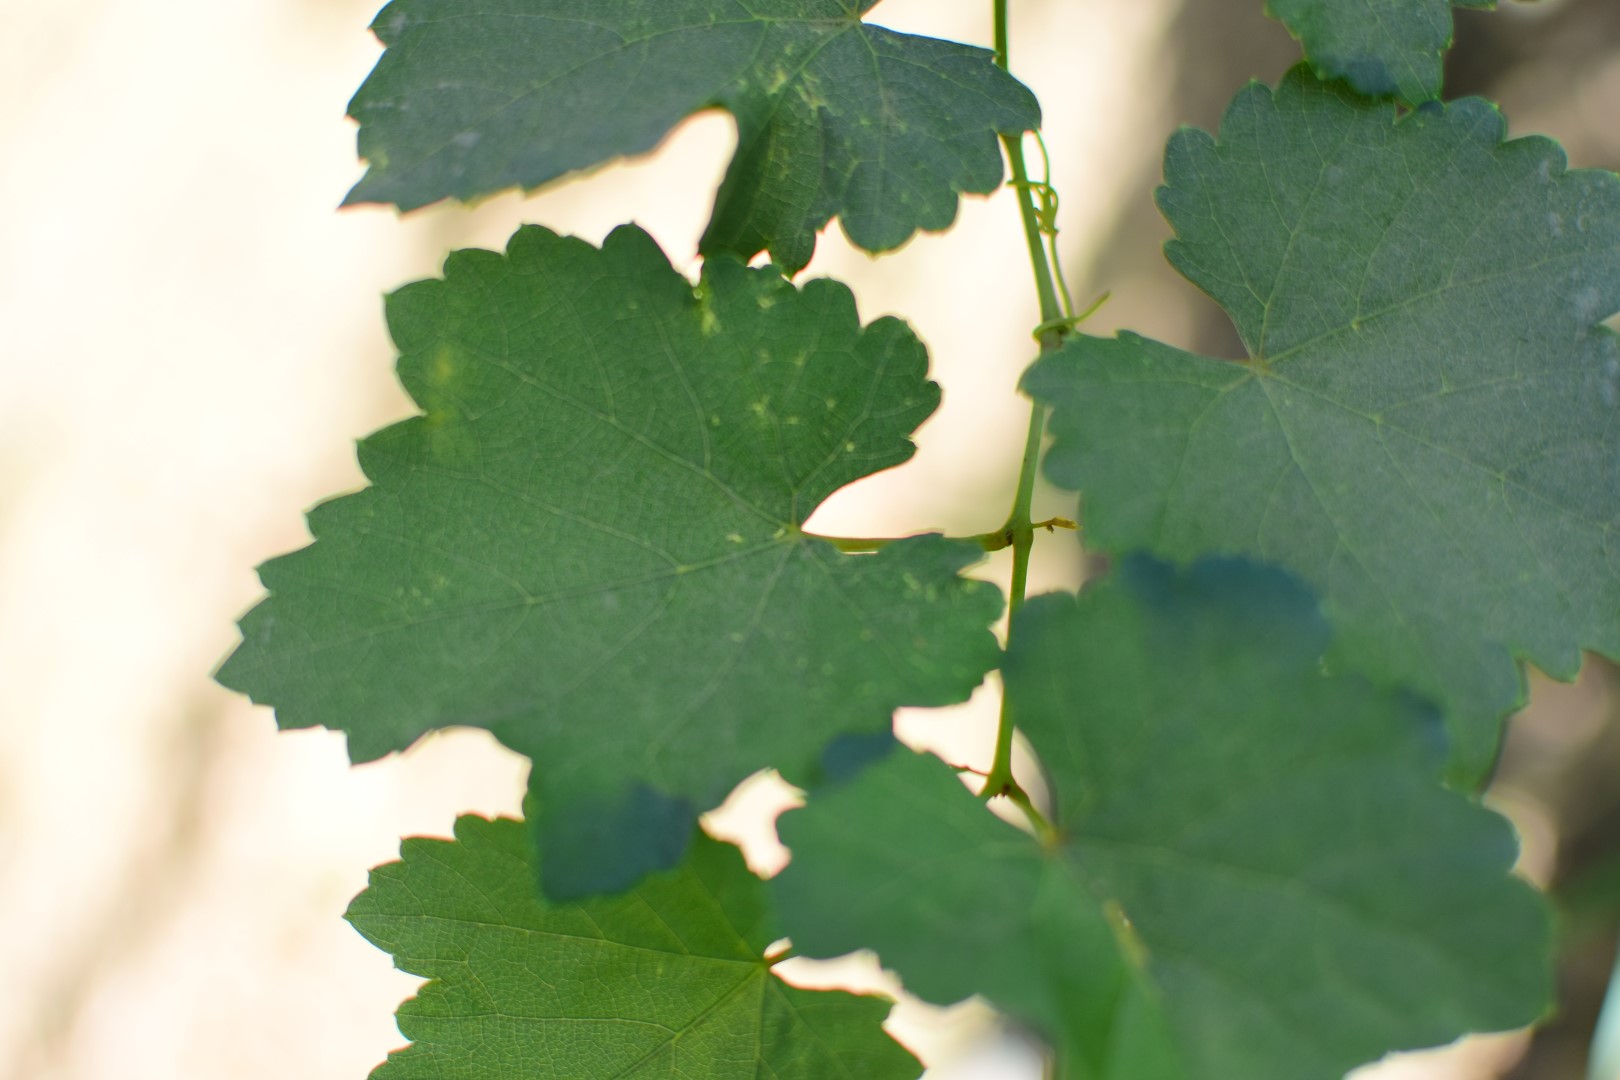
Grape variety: Frinsi